Pan-Finnicism

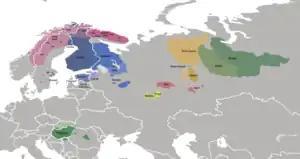
Approximate location of the Finno-Ugric peoples within scope of the ideology

Pan-Finnicism, also known as Pan-Fennicism or sometimes even referred to as Finno-Ugrism or even heimoaate is a pan-nationalist idea which advocates for the political or economic unification of the Finno-Ugric peoples. The idea is broad in its meaning and oftentimes it simply refers to the Finno-Ugric peoples, however on rare occasion it can be limited to only the Baltic Finnic peoples or to the Finnic peoples.